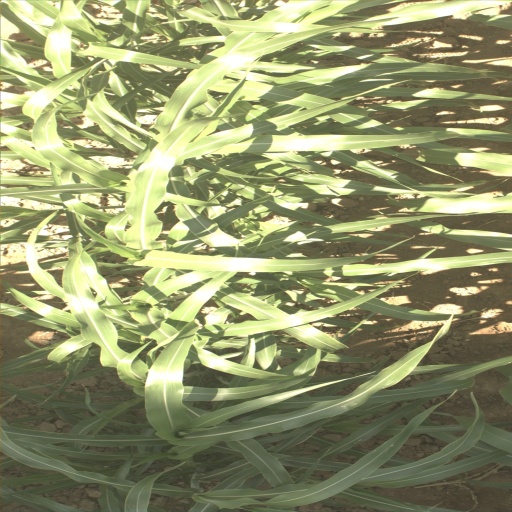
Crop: sorghum